The Asthenic Syndrome

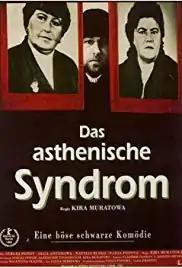

The Asthenic Syndrome is a 1989 Soviet drama film directed by Kira Muratova. It is the sixth feature film directed by Muratova, and arguably her masterpiece, most important film and best known film. The film was entered into the 40th Berlin International Film Festival where it won the Silver Bear - Special Jury Prize. It also won 1991 Nika Award in Russia.